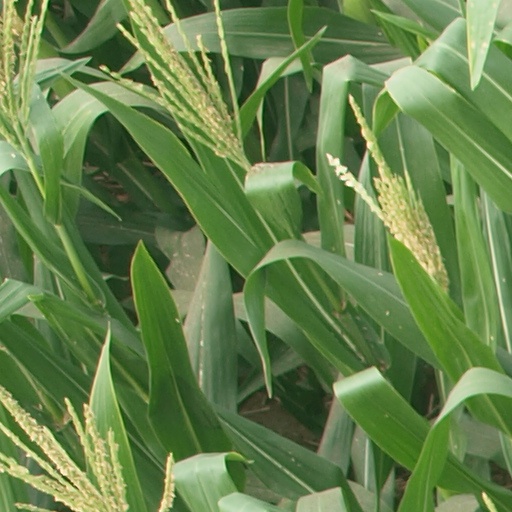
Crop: maize; corn